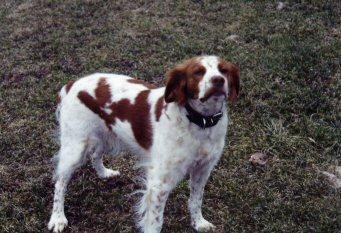
Brittany_spaniel